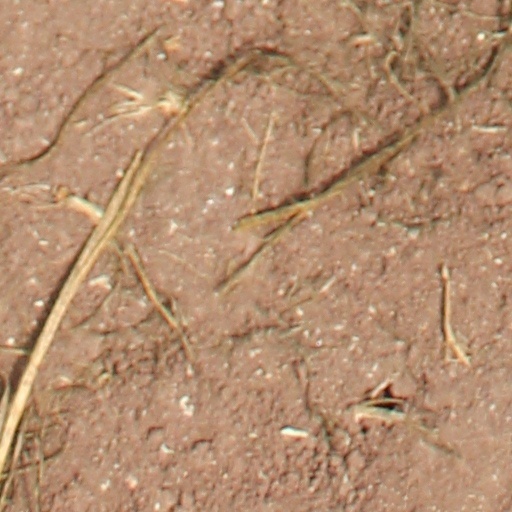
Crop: wheat